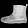
Label: Ankle boot